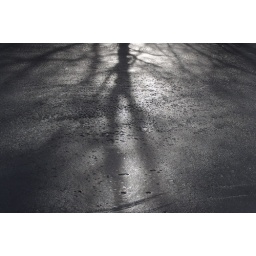
Ice on the canal. About 30' west of the orange building in previous photo. Same day.